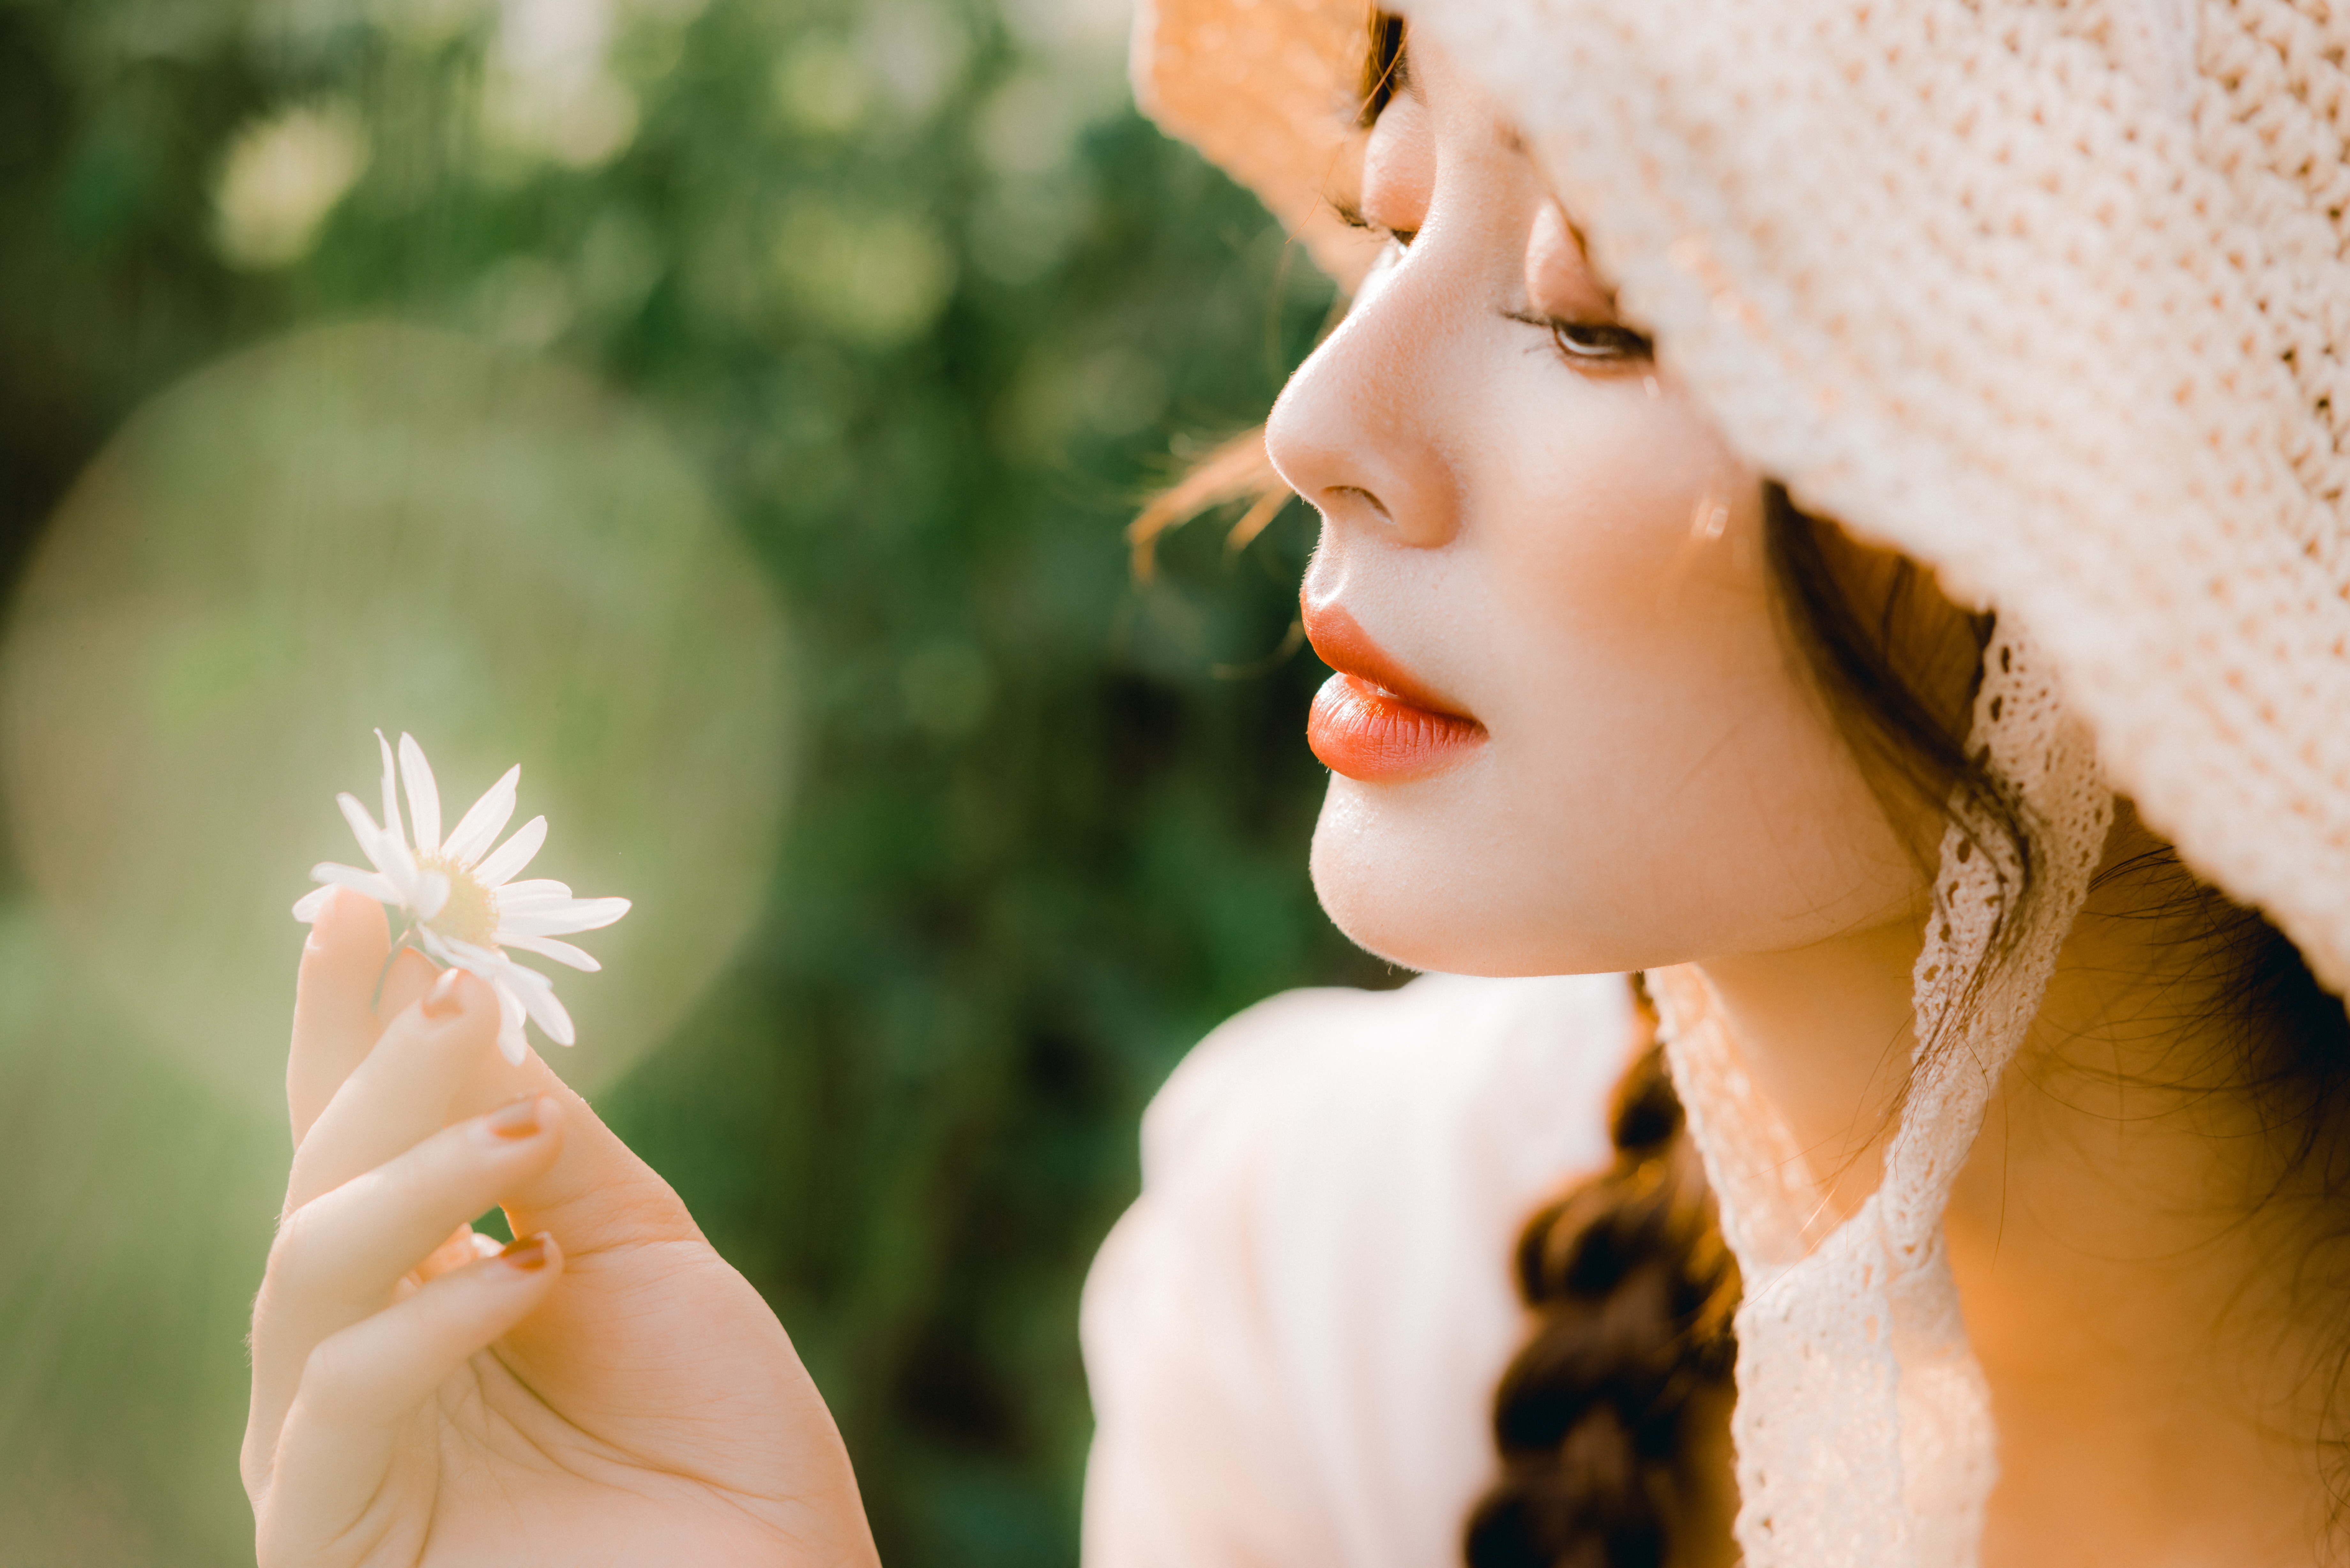
woman, skin, lip, hand, smile, eyelash, People in nature, light, lipstick, flower, plant, flash photography, happy, petal, sunlight, gesture, hat, grass, headgear, cap, cool, eyewear, beauty, jewellery, earrings, headpiece, blond, brown hair, lens flare, peach, necklace, fashion accessory, spring, bridal accessory, backlighting, fur, child, portrait photography, flowering plant, hair accessory, knit cap, beanie, portrait, wildflower, photo shoot, fashion model